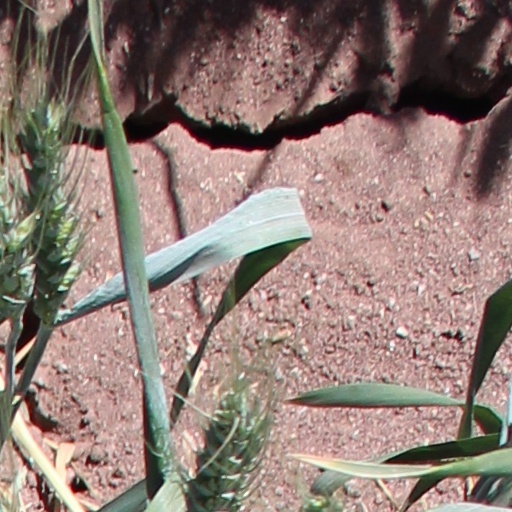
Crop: wheat